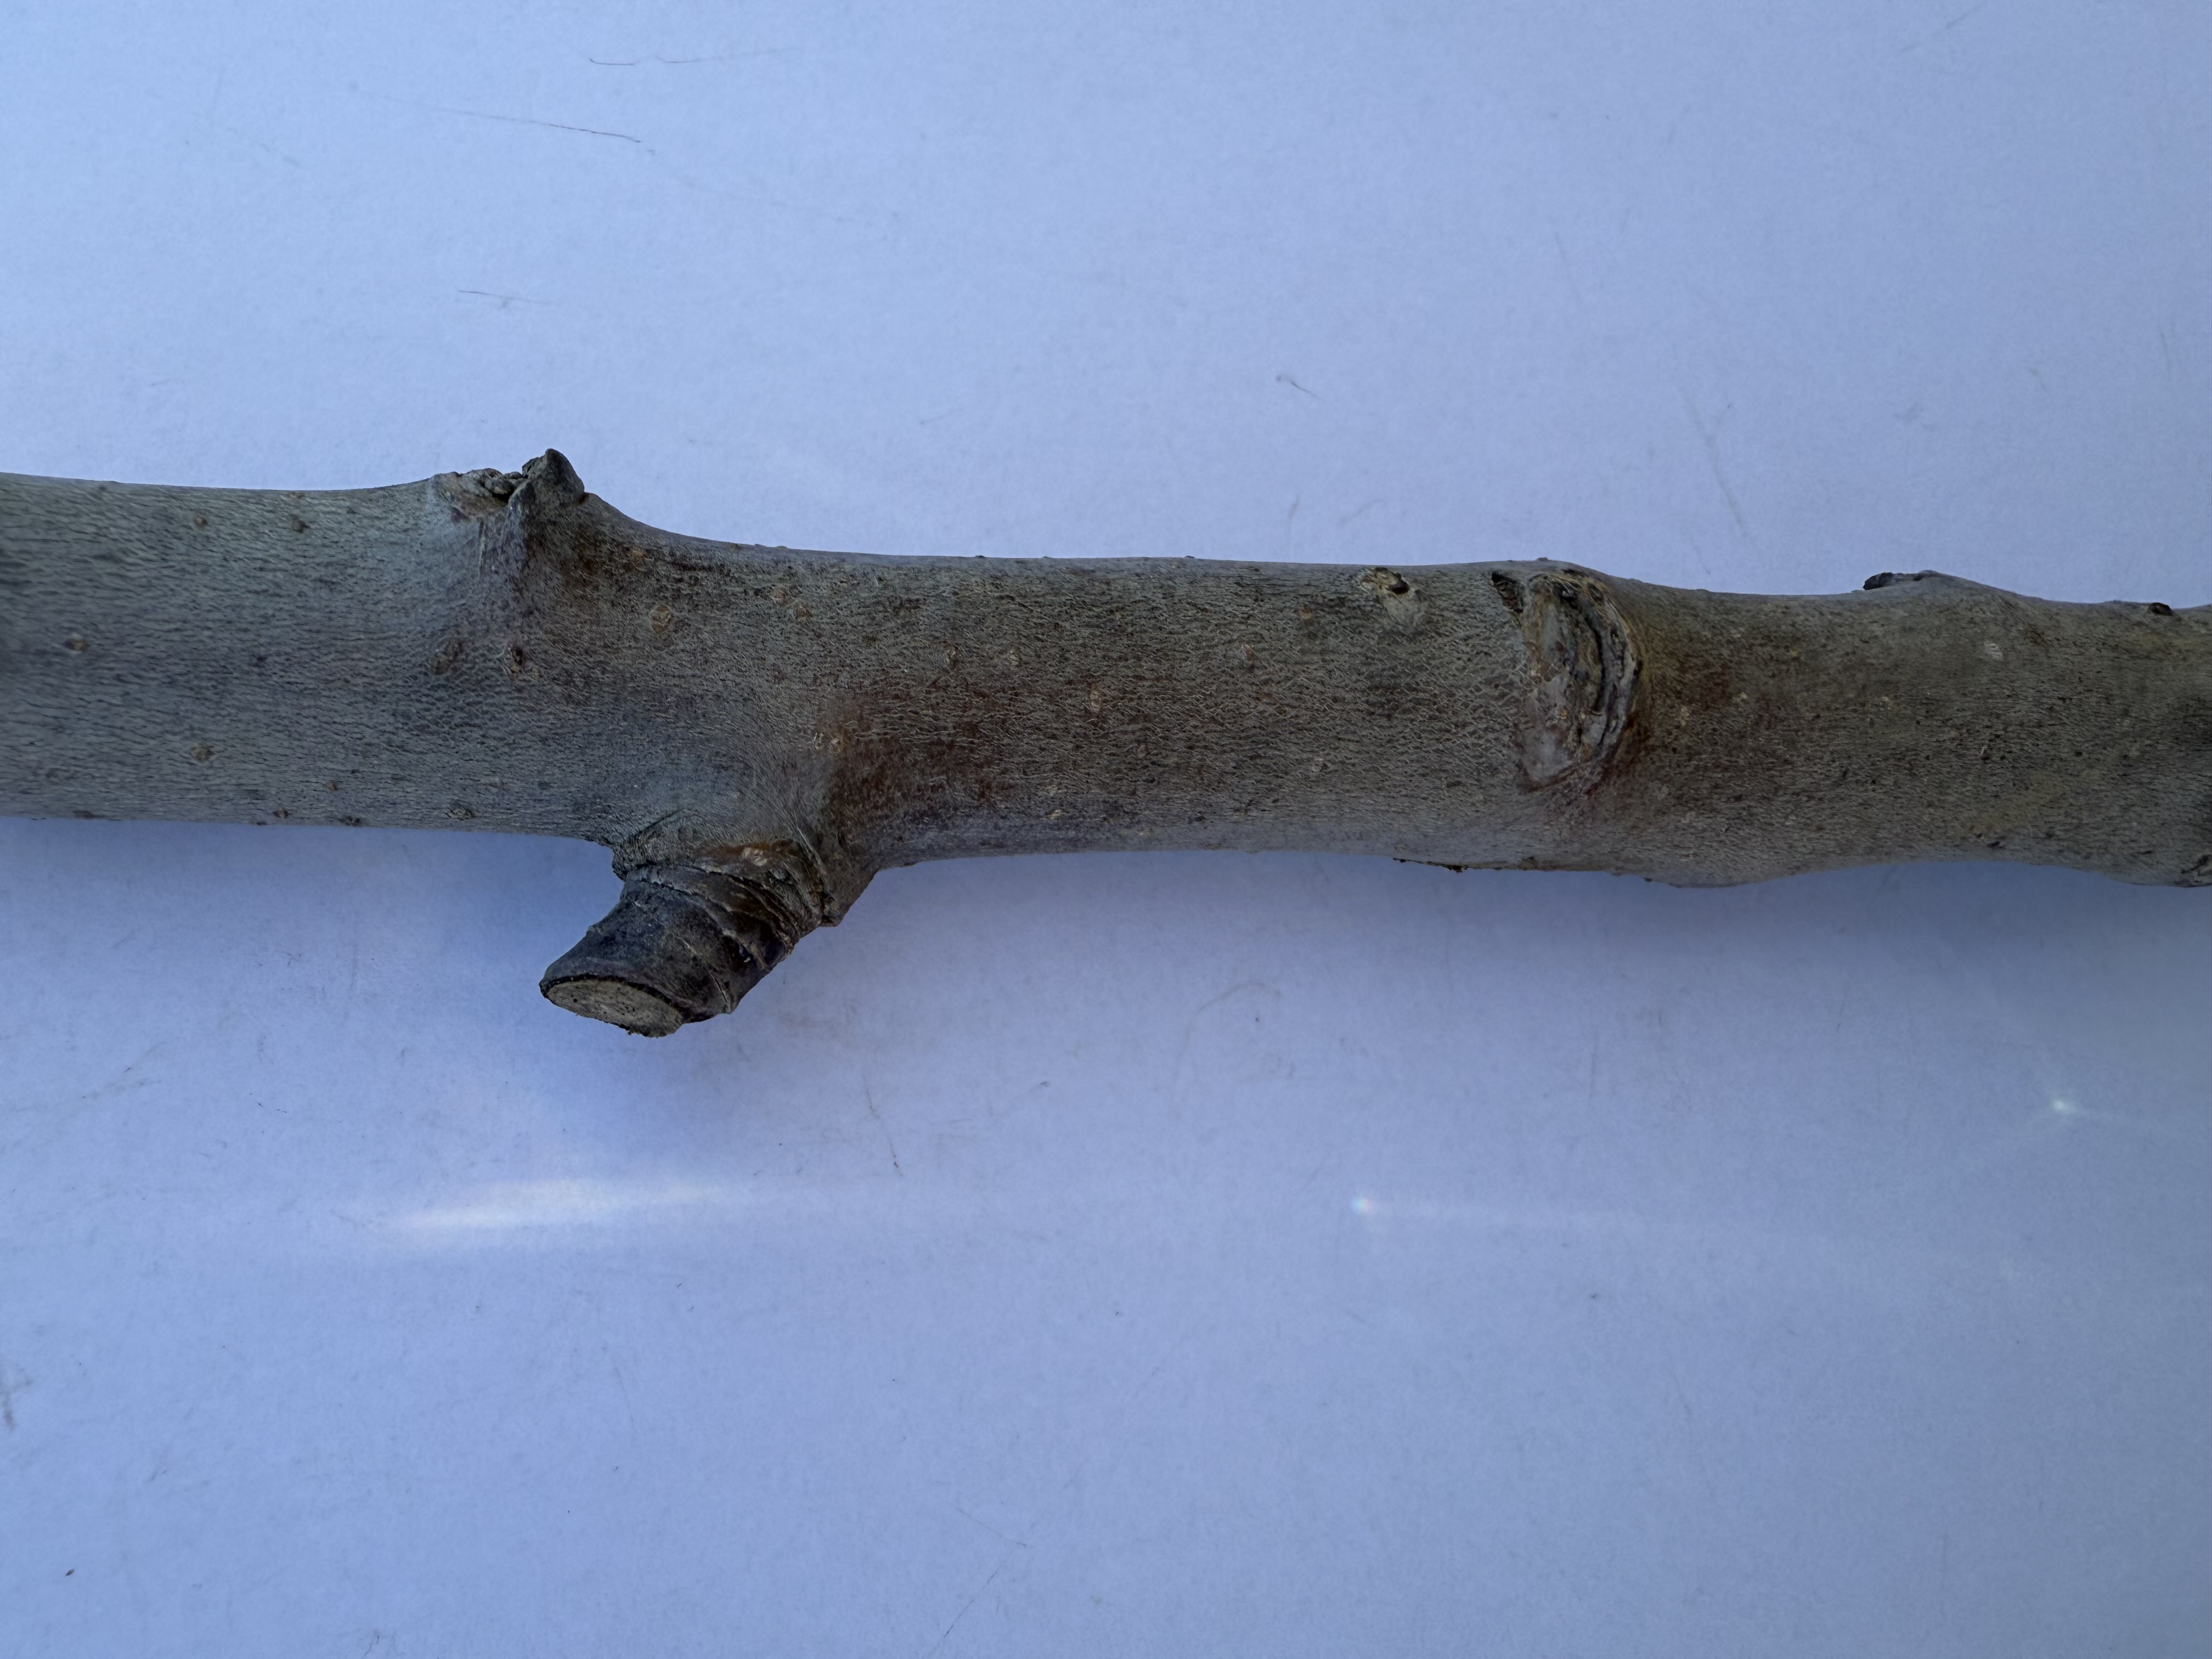
Variety: Starking Apple